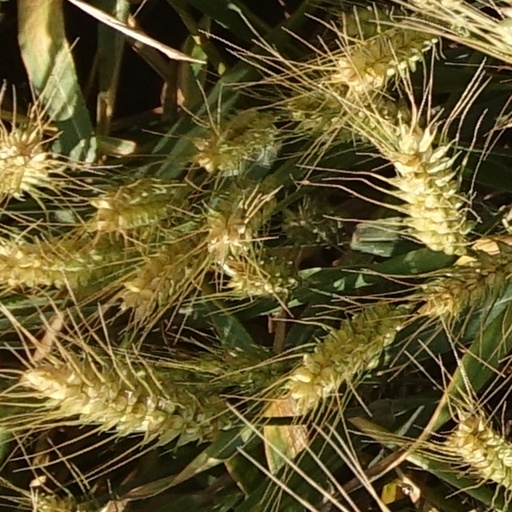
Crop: wheat